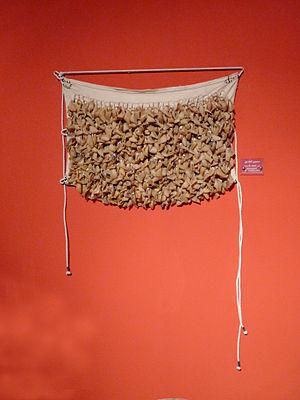
Musée Bait Al Baranda à Mascate (Oman). Manjour. Instrument de musique fait de sabots d'animaux (chèvre) et porté à la ceinture par les danseurs